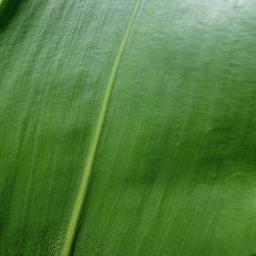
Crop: corn
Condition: (maize)_healthy